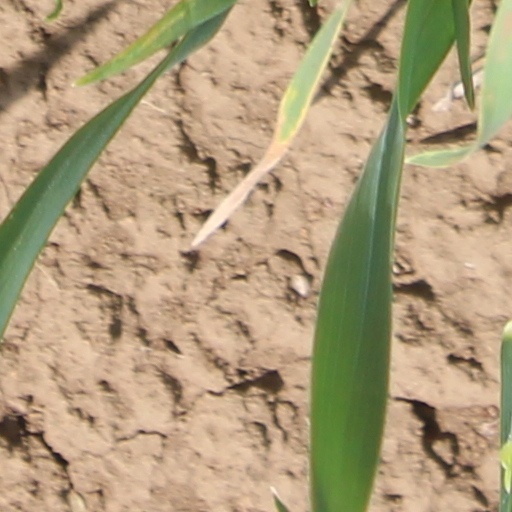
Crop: wheat